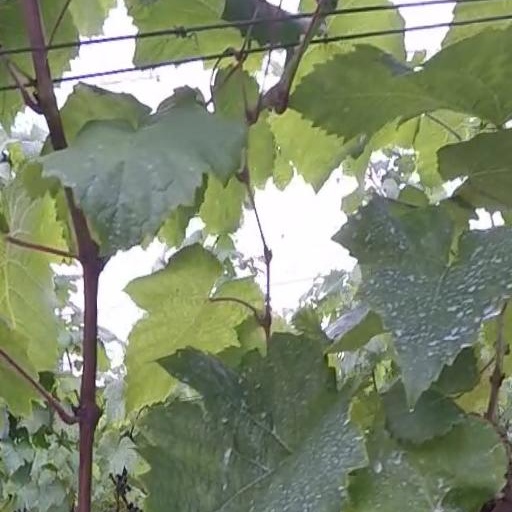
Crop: grape